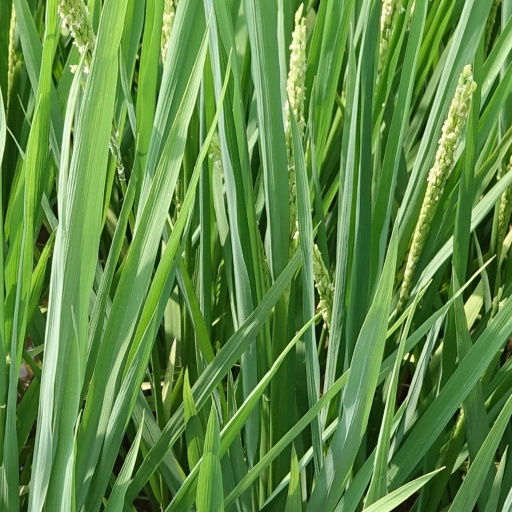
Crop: rice